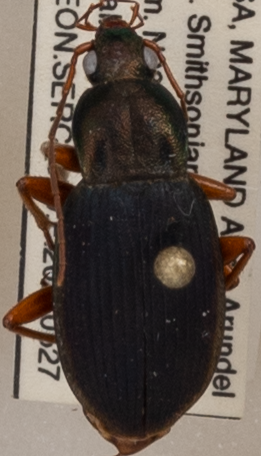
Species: Chlaenius aestivus
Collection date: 2021-05-27
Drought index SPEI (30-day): -1.382
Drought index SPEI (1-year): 2.09
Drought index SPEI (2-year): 1.258